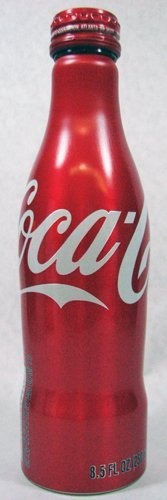
Item Name: Coca-Cola Aluminum Bottles, 8.5 fl oz, 24 Pack
Value: 204.0
Unit: Ounce

Price: 2.34